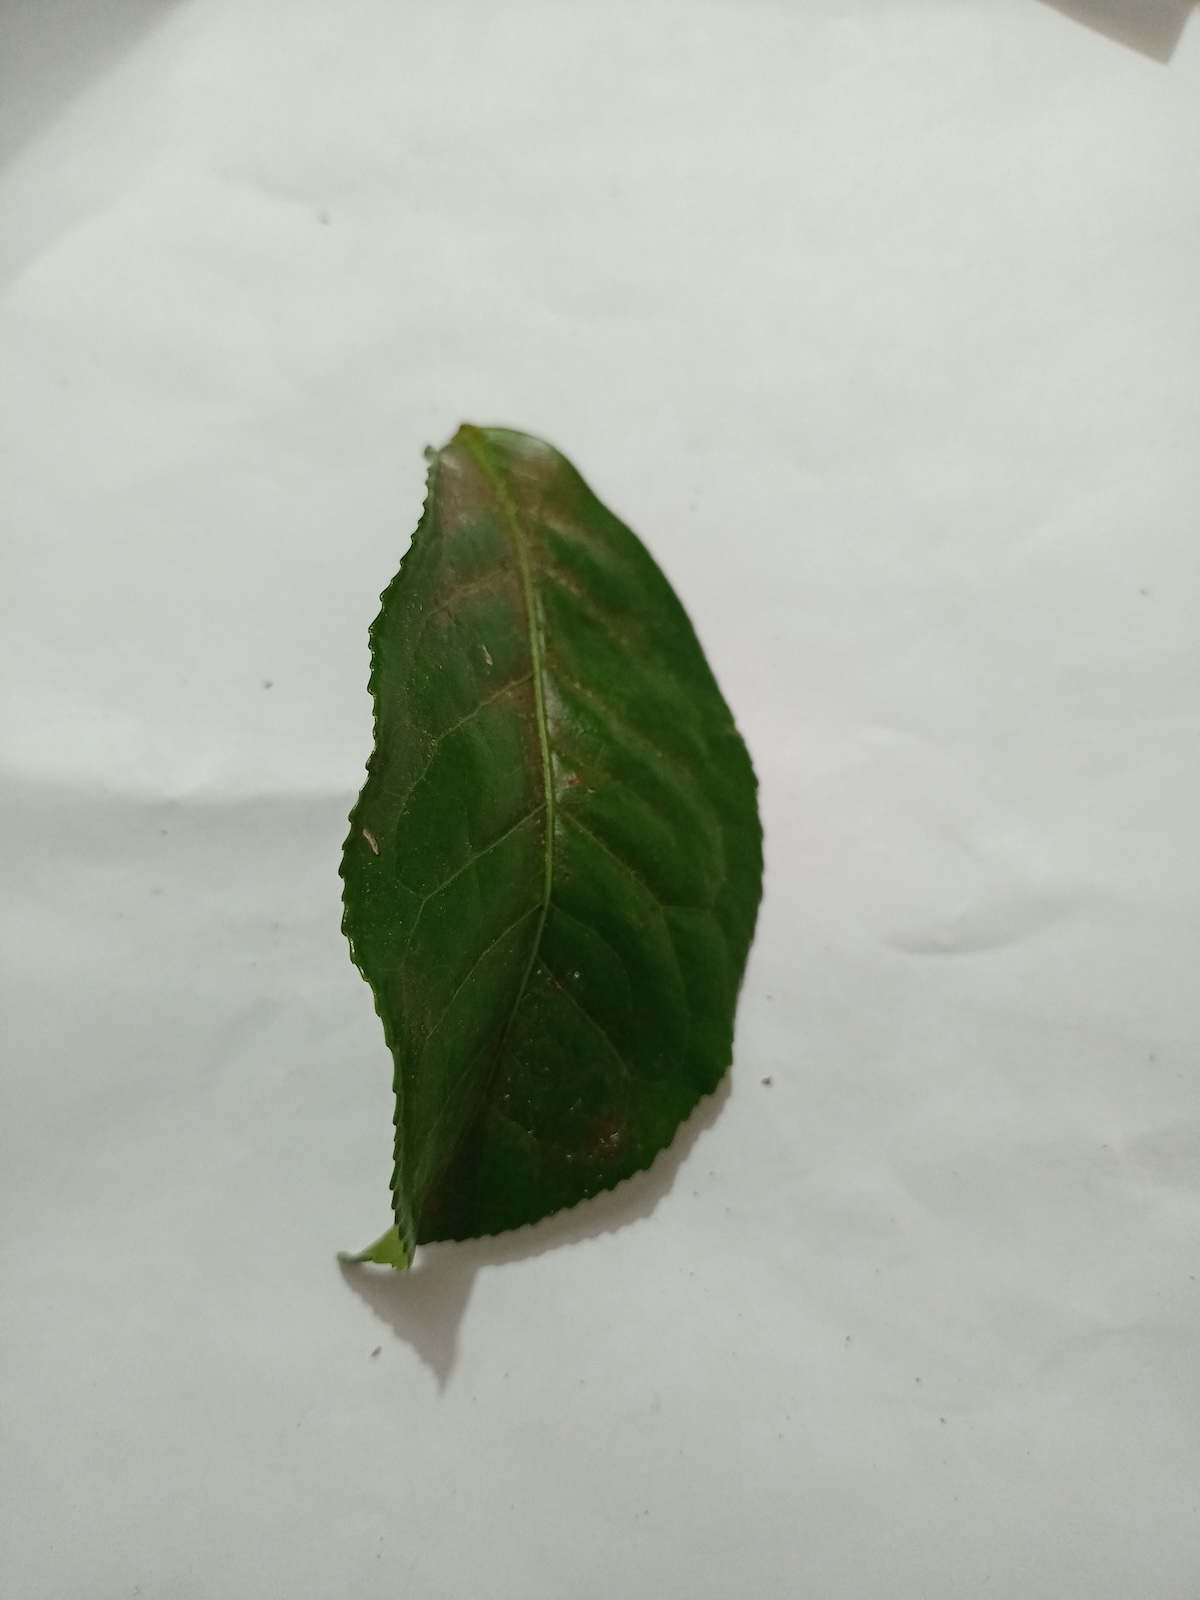
Label: Red spider